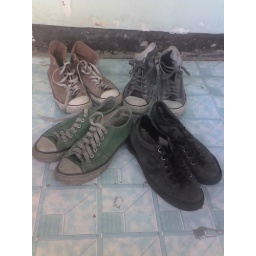
Old chucks that i used everyday. The orange and gray are given to me by my colleagues at work.